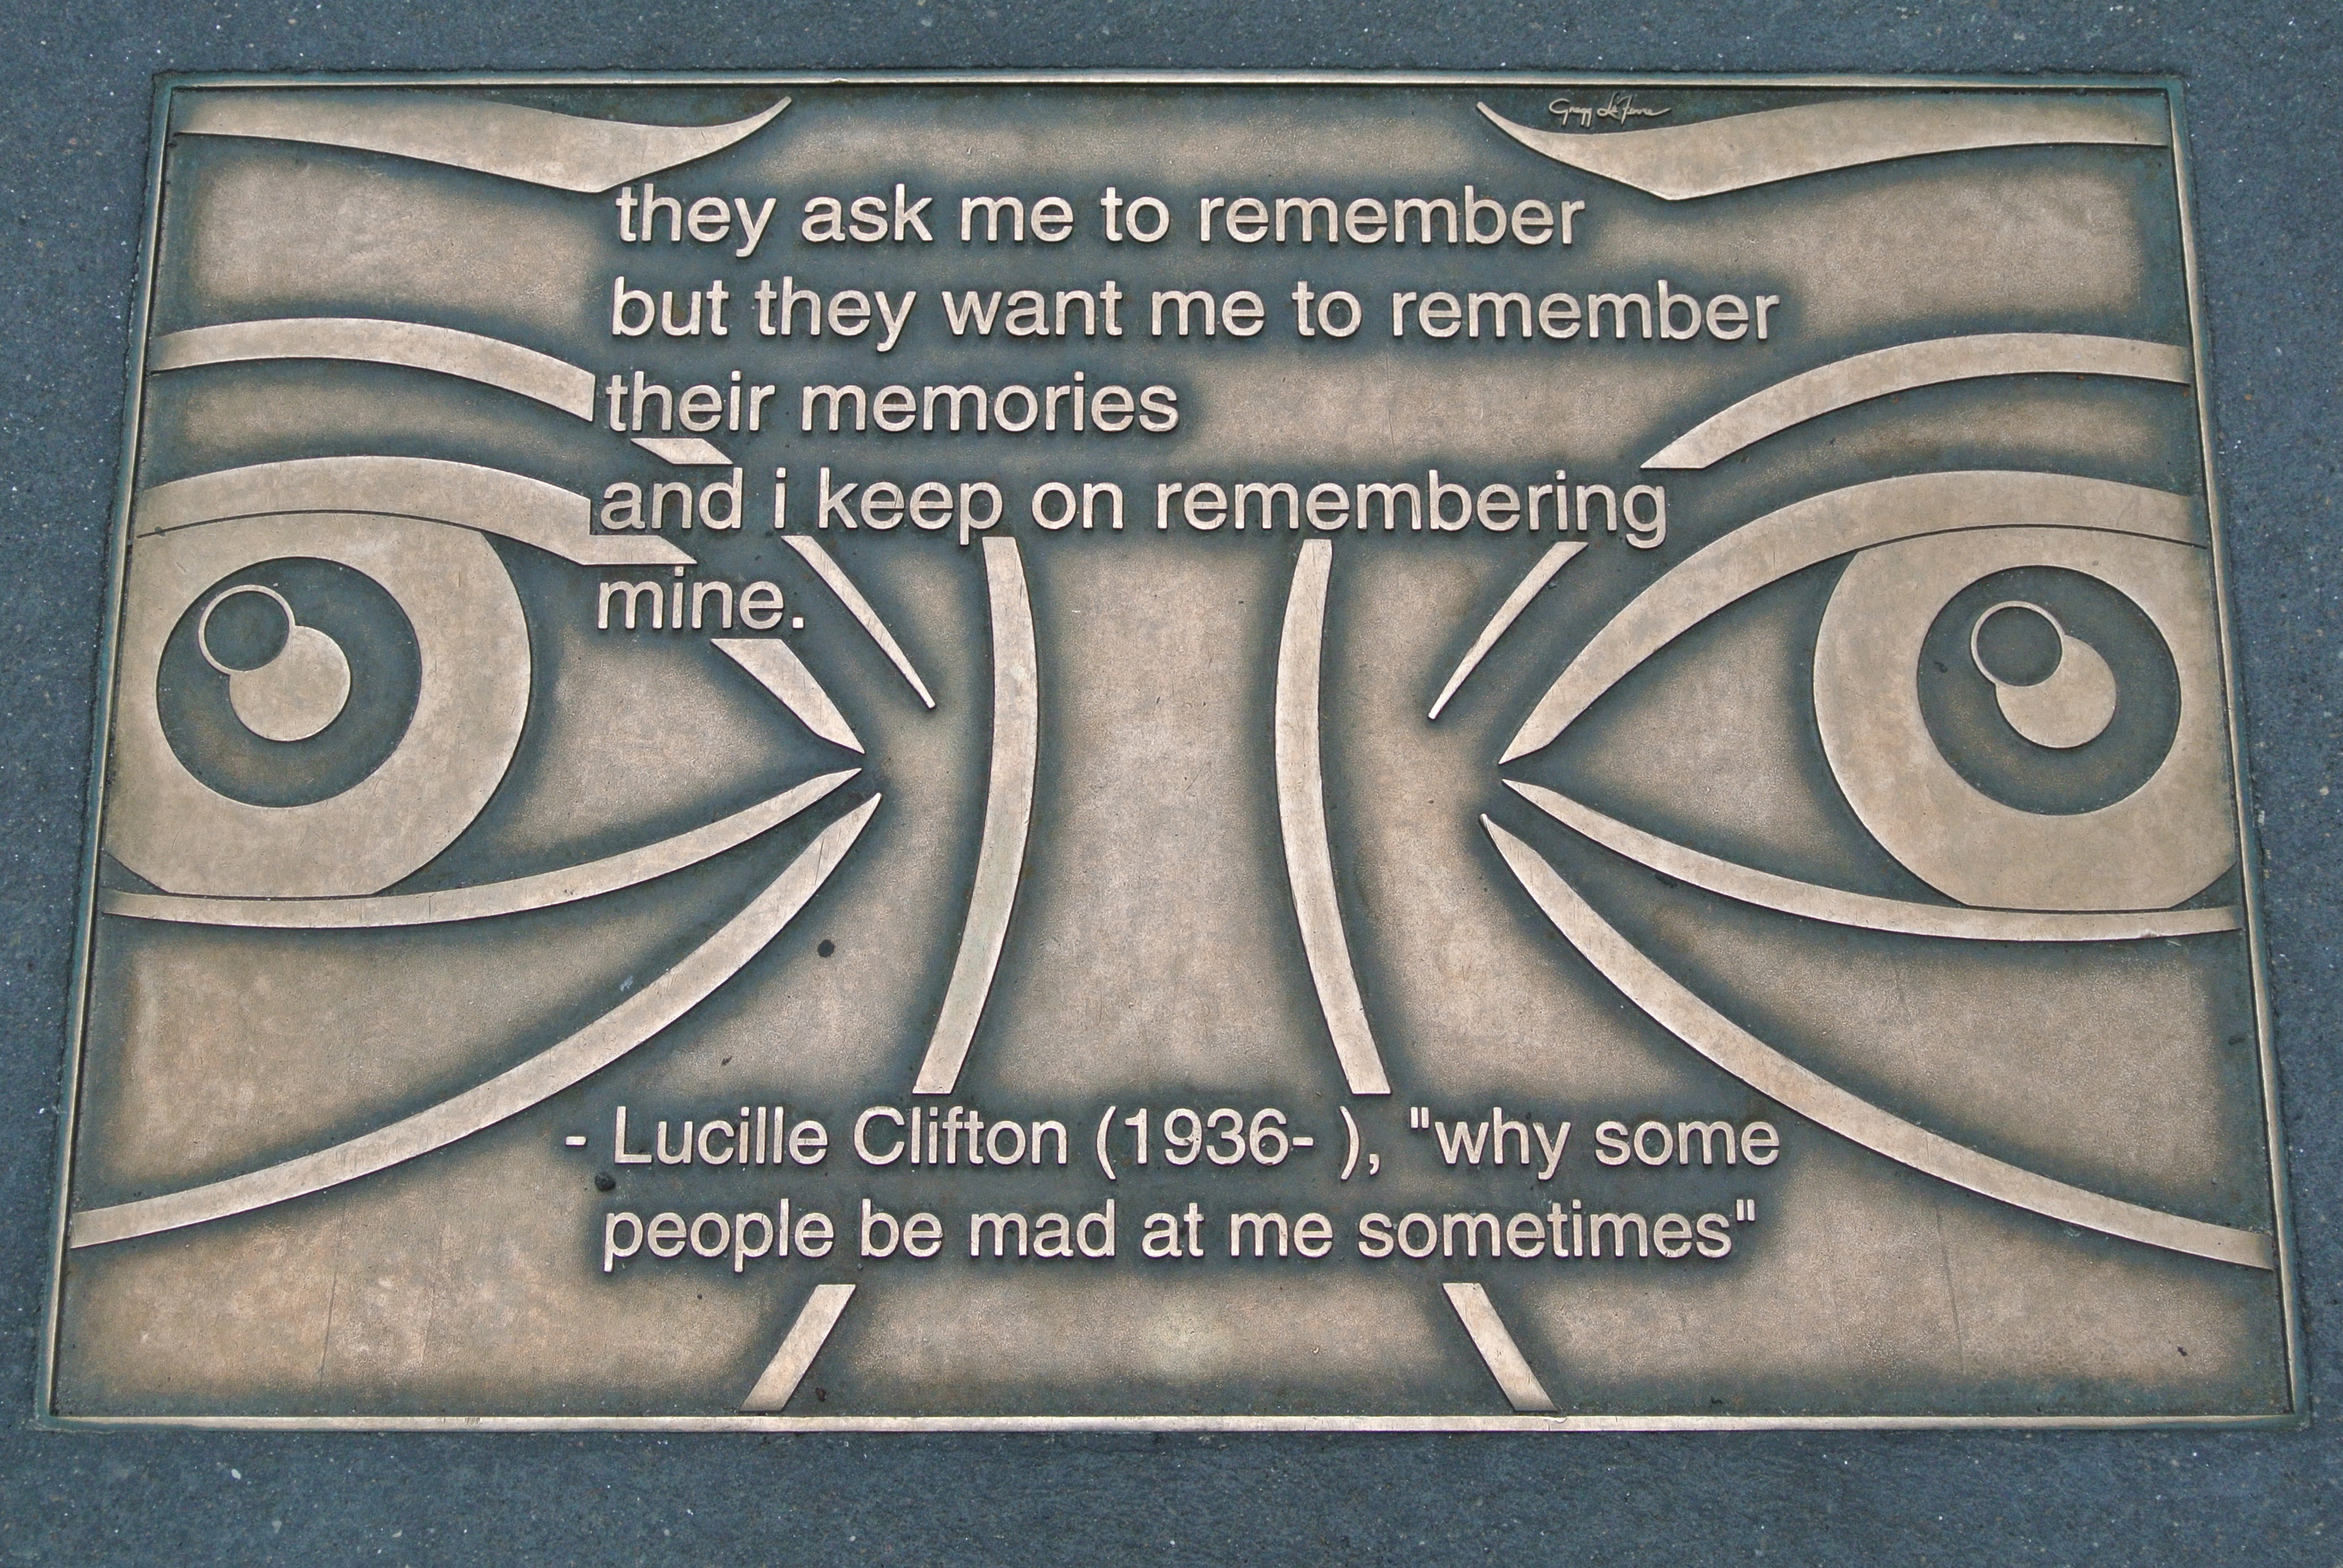
street, number, new york, font, text, relief, commemorative plaque, phrases